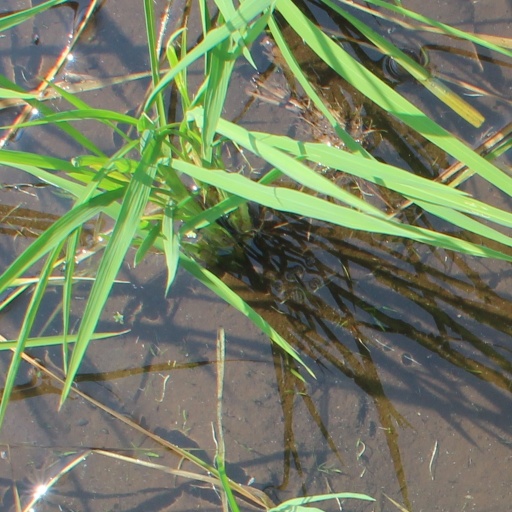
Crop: rice